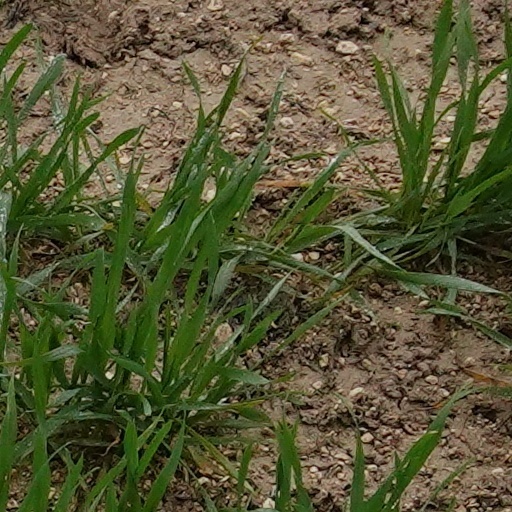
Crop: wheat